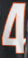
Number: 4